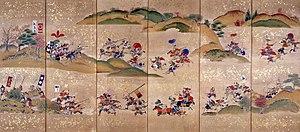
Le siège de Hasedō est une parmi la série de batailles menées dans l'extrême nord de l'île principale du Japon, contemporaine des fameuses et décisives batailles plus au sud entre Tokugawa Ieyasu et Ishida Mitsunari. Au cours de l'année 1600, Naoe Kanetsugu, un général fidèle à Ishida Mitsunari, mène une campagne dans le Tōhoku, qui comprend le siège du château de Hasedō situé près de Yamagata, qui est son but ultime. Hasedō est tenu par Shimura Takaharu, et soutenu par une armée du clan Date fidèle aux Tokugawa.